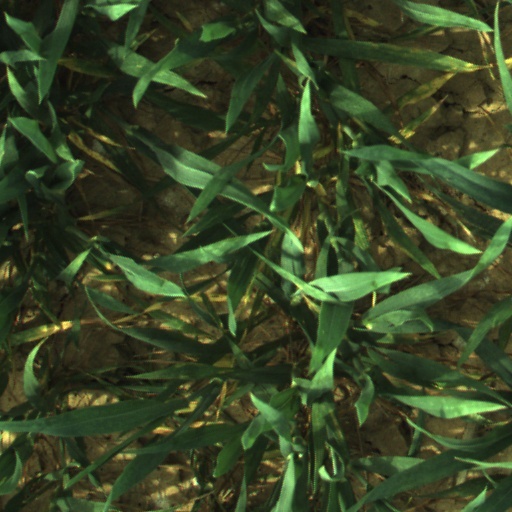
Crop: wheat